Don Samuel

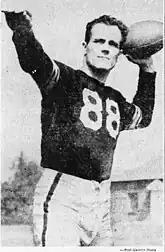
Samuel in 1949 with Steelers

Donald Allen Samuel (February 16, 1924 – November 23, 2010) was an American football player who played at the defensive back and halfback positions.